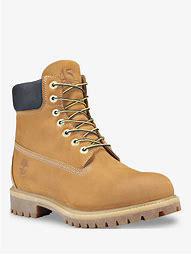
Brand: Timberland
Model: 6